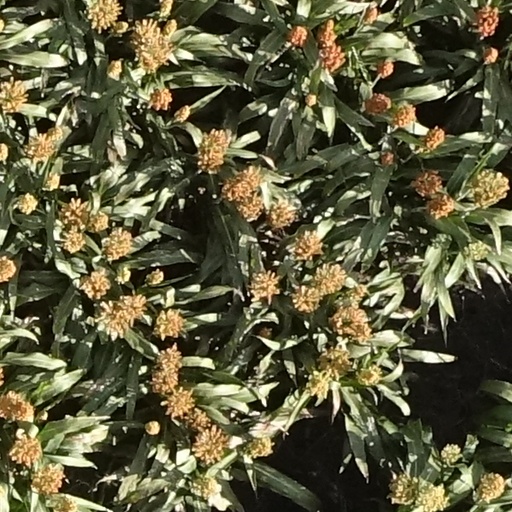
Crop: sorghum